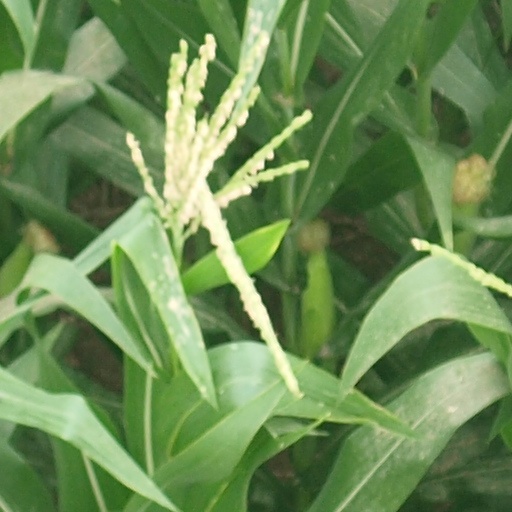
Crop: maize; corn